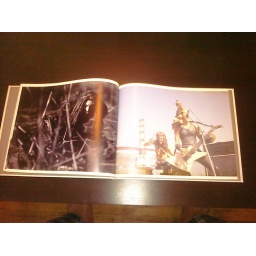
'Toying With Reality' coffee table book...(photography book by Martin Glenn)